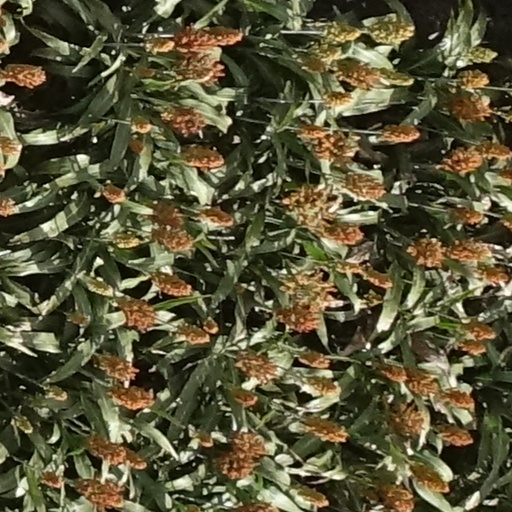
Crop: sorghum